Jacobus Gallus

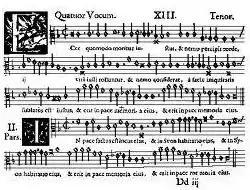
Tenor voice part of Gallus' "Ecce quomodo moritur iustus", published in his Opus Musicum II (1587).

His most notable work is the four-part "Opus musicum" (1586–1590), a collection of 374 motets that cover the liturgical needs of the entire ecclesiastical year. The motets were printed in the Prague printing house of Georgius Nigrinus, which also published 16 of his 20 extant masses. The motet "O magnum mysterium" comes from the first volume (printed in 1586), which covers the period from the first Sunday of Advent to the Septuagesima. His motets show evidence of influence by the Venetian polychoral style, with their use of the "coro spezzato" technique.